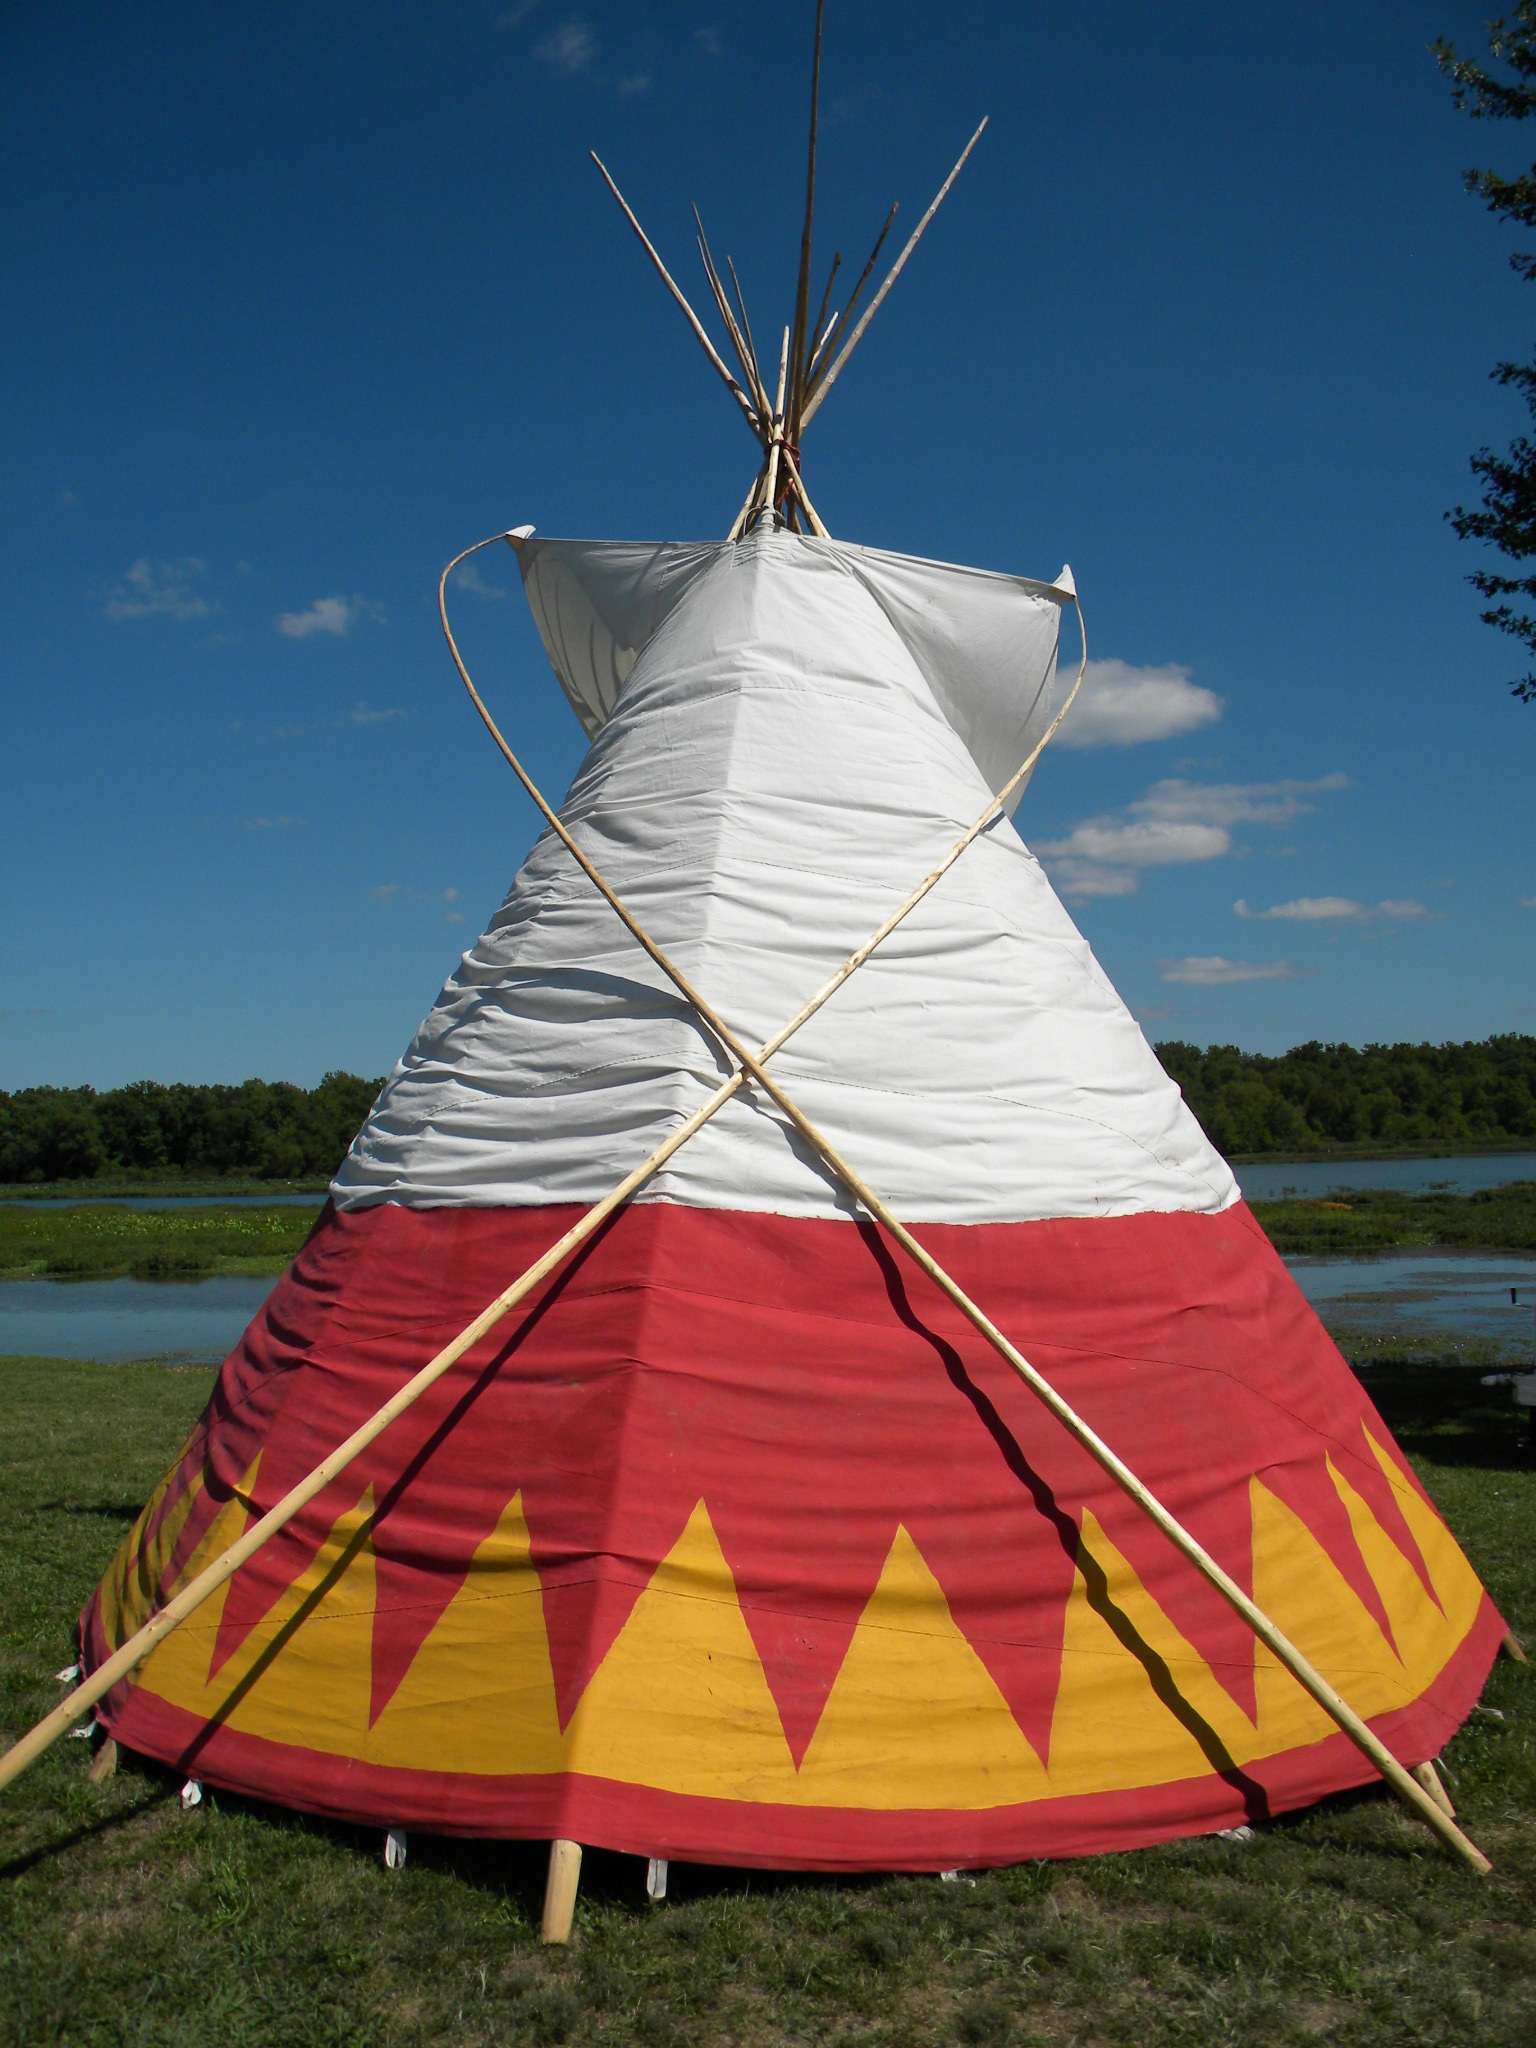
boat, wind, vehicle, mast, sailboat, toy, dwelling, native, american, sail, culture, teepee, indian, tribal, aboriginal, native american, indigenous, tipi, tepee